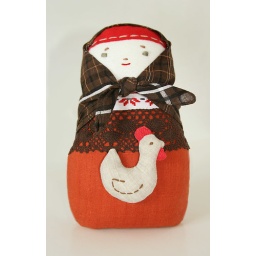
bunika girl in brown scarf